Priscomyzon

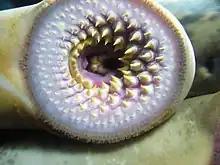

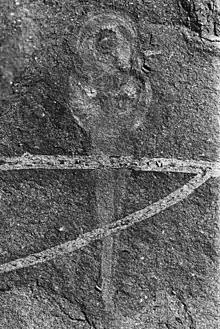
Counter slab of "Priscomyzon riniensis"

Priscomyzon riniensis is an extinct lamprey that lived some 360 million years ago during the Famennian (Late Devonian) in a marine or estuarine environment in South Africa. This small agnathan is anatomically similar to the Mazon Creek lampreys, but is some 35 million years older. Its key developments included the first known large oral disc, circumoral teeth and a branchial basket.